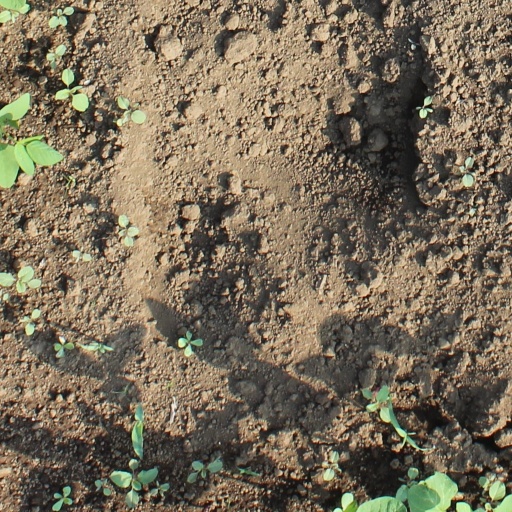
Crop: soybean